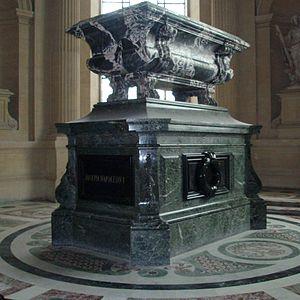
Alphonse-Nicolas Crépinet (Français, 1826-1892): Tombeau de Joseph Bonaparte, frère ainé de Napoléon Ier, chapelle Saint-Augustin du Dôme des Invalides, VIIe arrondissement, Paris, France.
Joseph Bonaparte, né le 7 janvier 1768 à Corte, pendant la période d'indépendance de la République corse, et mort le 28 juillet 1844 à Florence, dans le grand-duché de Toscane, est un homme d'État français et le frère aîné de l'empereur Napoléon Iᵉʳ. Sa carrière politique, diplomatique et militaire est intimement liée à celle de son frère Napoléon.